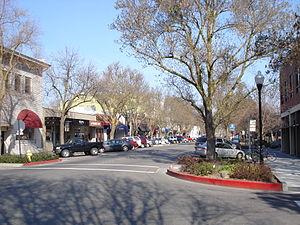
Davis est une municipalité du comté de Yolo, en Californie, dont la population était de 65 622 habitants en 2010. Davis est connue en Californie pour être une ville de réputation « écologique » et « progressiste » accueillant le campus de l'Université de Californie à Davis. En 2006, Davis a été élue la seconde ville la plus éduquée des États-Unis par CNN Money Magazine.